Stimson Avenue Historic District

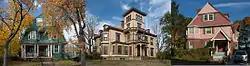

The Stimson Avenue Historic District is a residential historic district on the east side of Providence, Rhode Island. It includes all of Stimson Avenue and Diman Place, as well as adjacent properties on Angell Street on the south and Hope Street on the west, forming a relatively compact rectangular area. This area was developed roughly between 1880 and 1900, and features a collection of high-quality Queen Anne and Colonial Revival houses, with a few earlier Italianate houses at its edges. Among the finest is 19 Stimson Avenue, built in 1890 to a design by Stone, Carpenter & Willson; it is stylistically transitional between Queen Anne and Colonial Revival, featuring elaborate woodwork and a large number of exterior surface finishes, in a predominantly symmetrical Colonial Revival form. The only non-residential structure is the 1893 brick Central Congregational Church at 296 Angell Street.